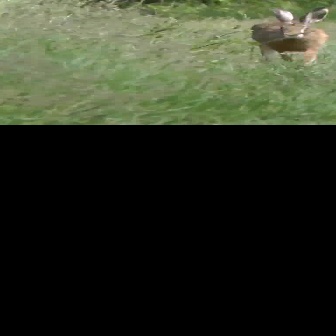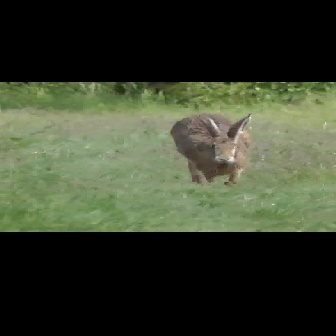
  Please identify the target specified by the bounding box [248,6,331,88] in the first image and locate it in the second image. Return the coordinates in [x_min,y_min,x_max,y_max] format.
Answer: [168,111,259,202]